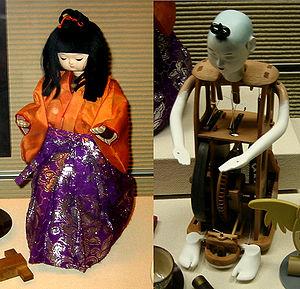
Les karakuri ningyō sont des poupées mécaniques ou automates fabriquées au Japon du XVIIᵉ siècle au XIXᵉ siècle. Le mot karakuri signifie « mécanisme » ou « astuce ». En japonais, ningyō est écrit en deux caractères séparés qui signifient « personne » et « forme ». Il peut être traduit par « marionnette », mais aussi par « poupée » ou « effigie ». Les mouvements de la poupée constituent une forme de divertissement.
Les Rangaku sont une discipline d'analyses développées par le Japon lors de ses contacts avec les Hollandais de l'île de Dejima, par le biais desquelles il a pu découvrir les technologies et la médecine du monde occidental à une époque où le pays était replié sur lui-même, fermé aux étrangers, de 1641 à 1853, en raison de la politique isolationniste du shogunat Tokugawa.
Les poupées traditionnelles japonaises sont appelées en japonais ningyō.
Un automate est un dispositif reproduisant en autonomie une séquence d'actions prédéterminées sans l'intervention humaine, le système fait toujours la même chose, ou s'adapte à des conditions environnementales perçues par ses capteurs.